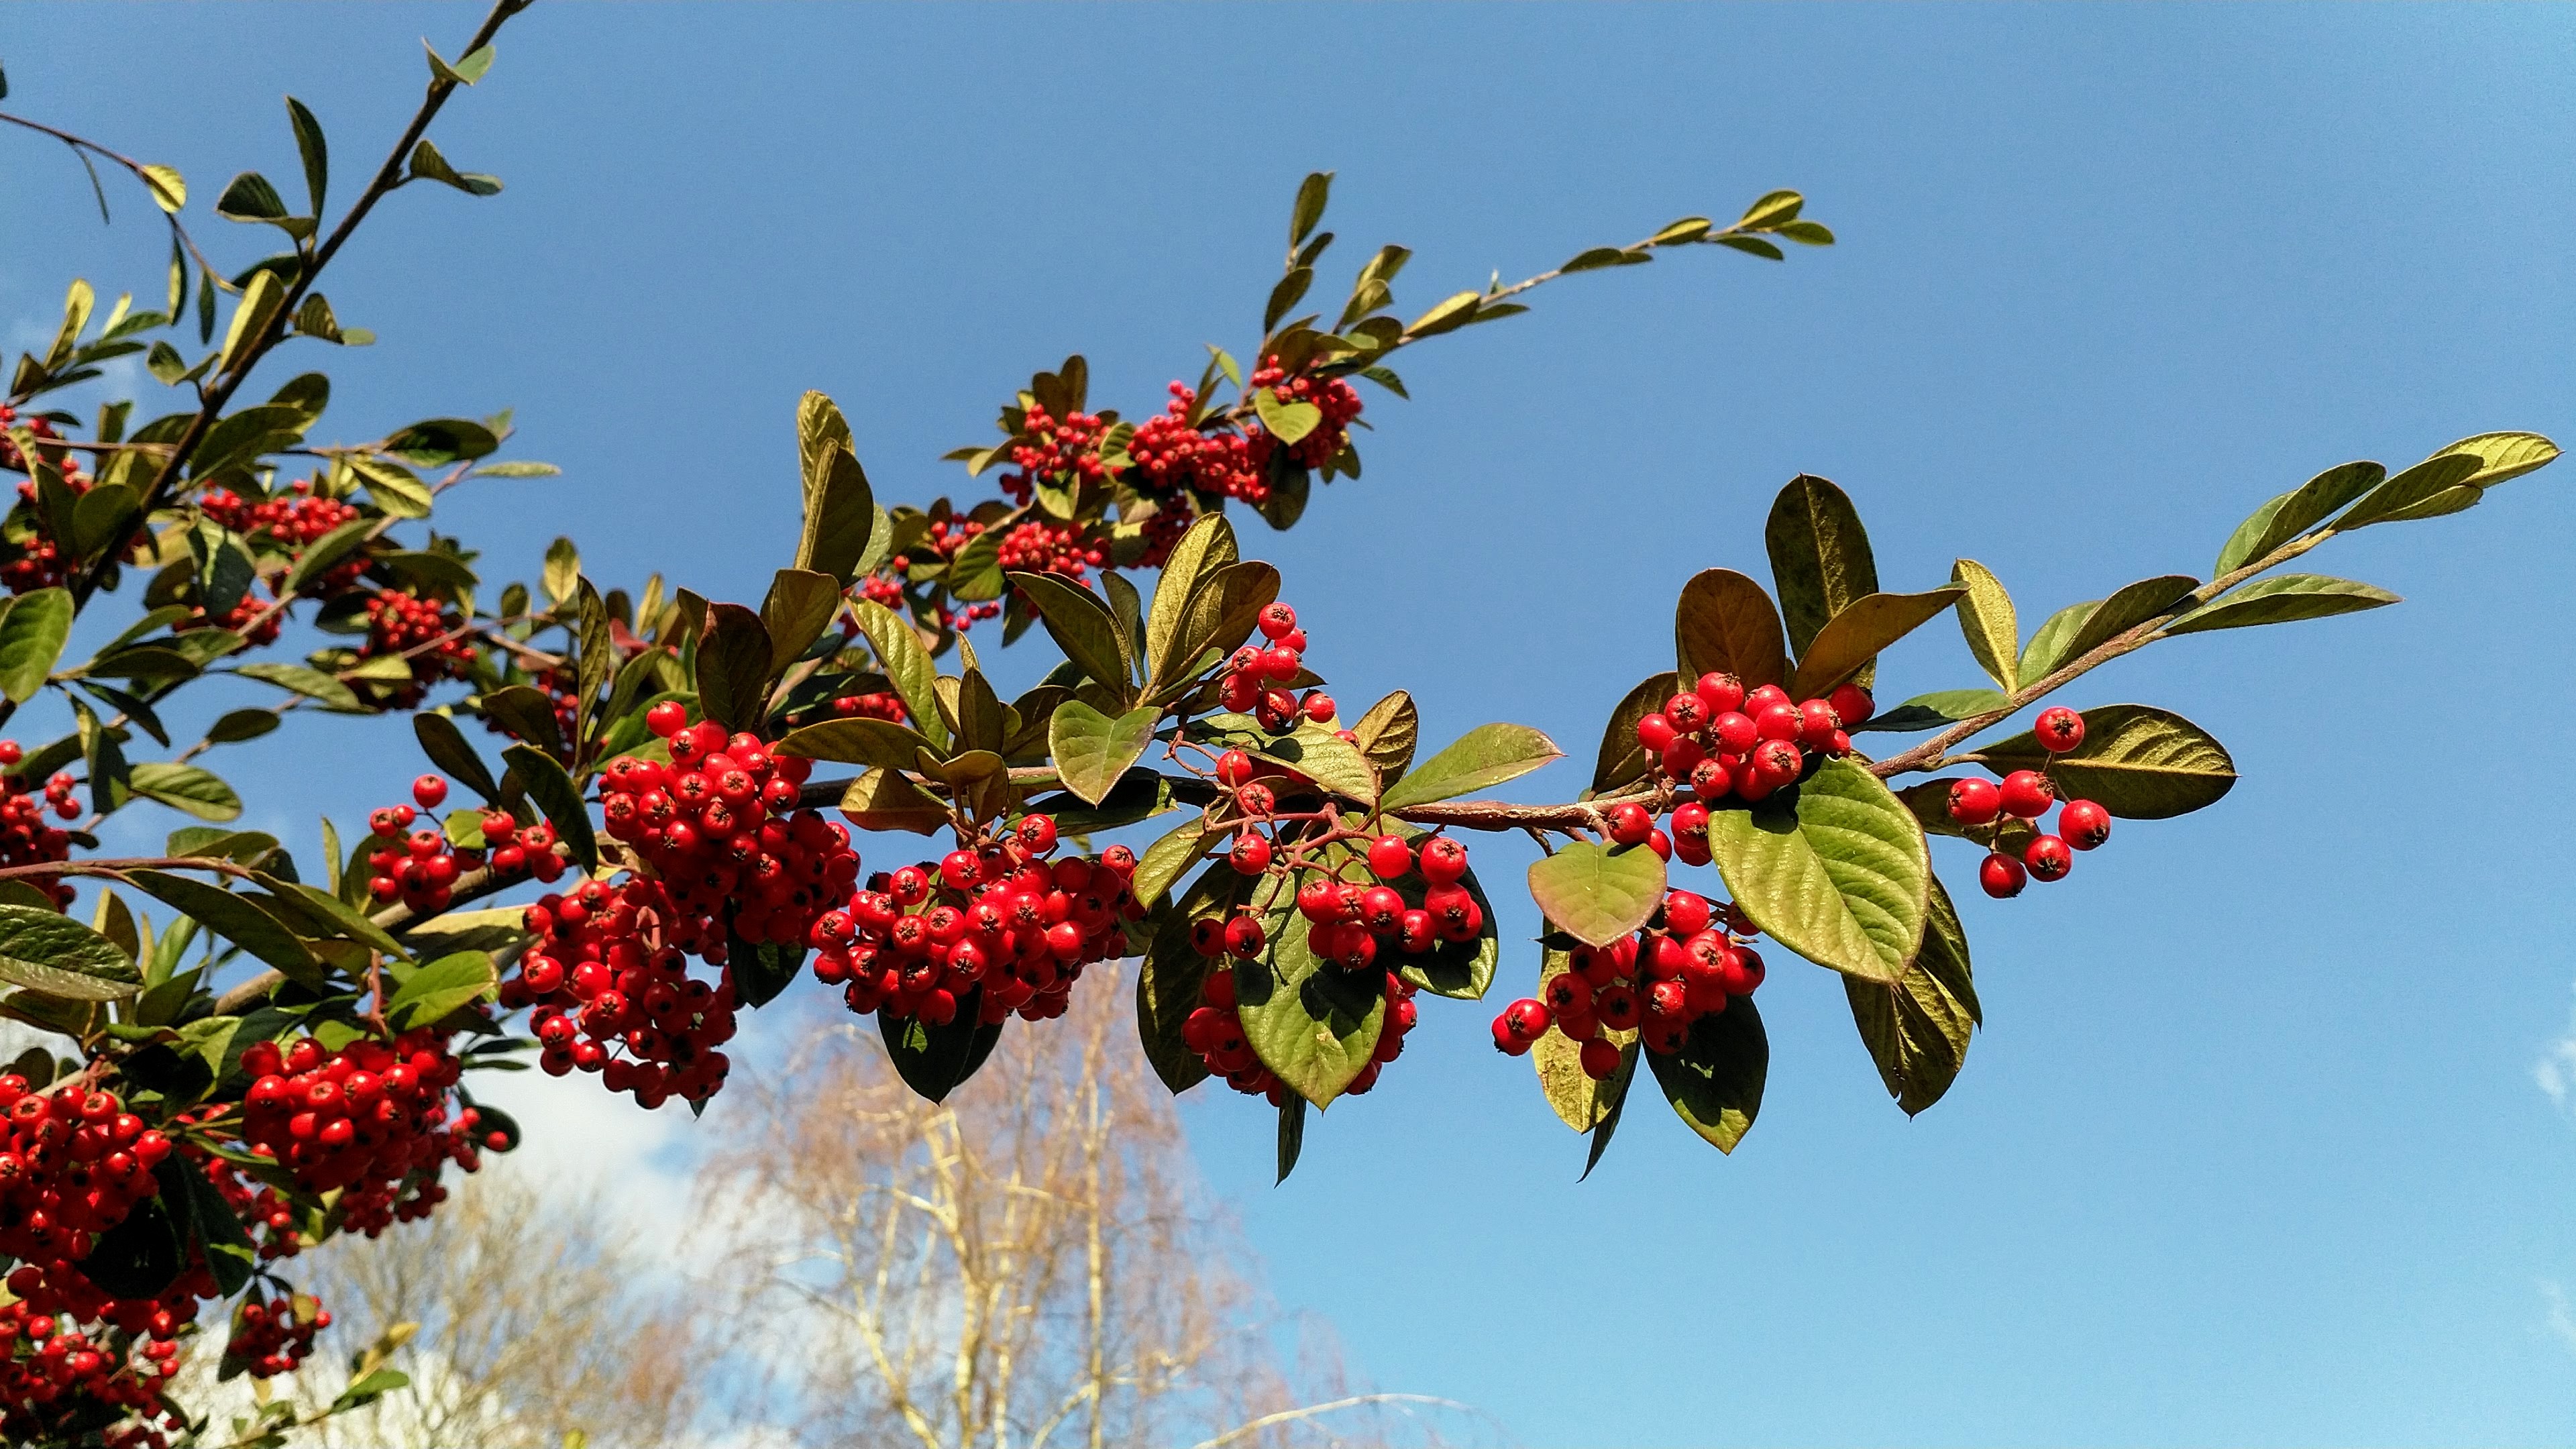
red, nature, sky, flower, green, tree, plant, flowering plant, branch, heteromeles, woody plant, spring, rowan, hawthorn, buffaloberries, sorbus, twig, berry, fruit, shrub, viburnum, barberry family, oleaster family, berberis